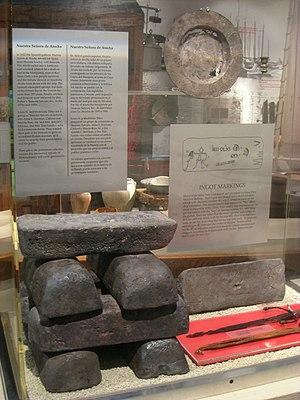
Le XVIᵉ siècle connaît une vitalité économique exceptionnelle. Routes commerciales internationales, découvertes de nouvelles routes maritimes dans l'Atlantique et vers les Indes orientales et occidentales. Les anciennes mines d’argent rapportent plus grâce aux progrès accomplis dans les techniques d’exploitation minière. La quête des métaux précieux, or et argent, compte parmi les principales motivations de l'expansion coloniale espagnole, et sera le motif économique de la plupart des conflits du XVIᵉ siècle.
Nuestra Señora de Atocha est un galion espagnol qui faisait partie de la Flotte des Indes et qui a coulé dans une tempête en 1622 au large des côtes de la Floride, alors qu'il faisait voile vers l'Espagne. Le 20 juillet 1985, le chercheur de trésors Mel Fisher a retrouvé son épave, contenant une importante cargaison d'or et d'argent estimée à plus de 400 millions de dollars.